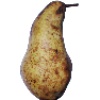
Label: Pear Abate 1